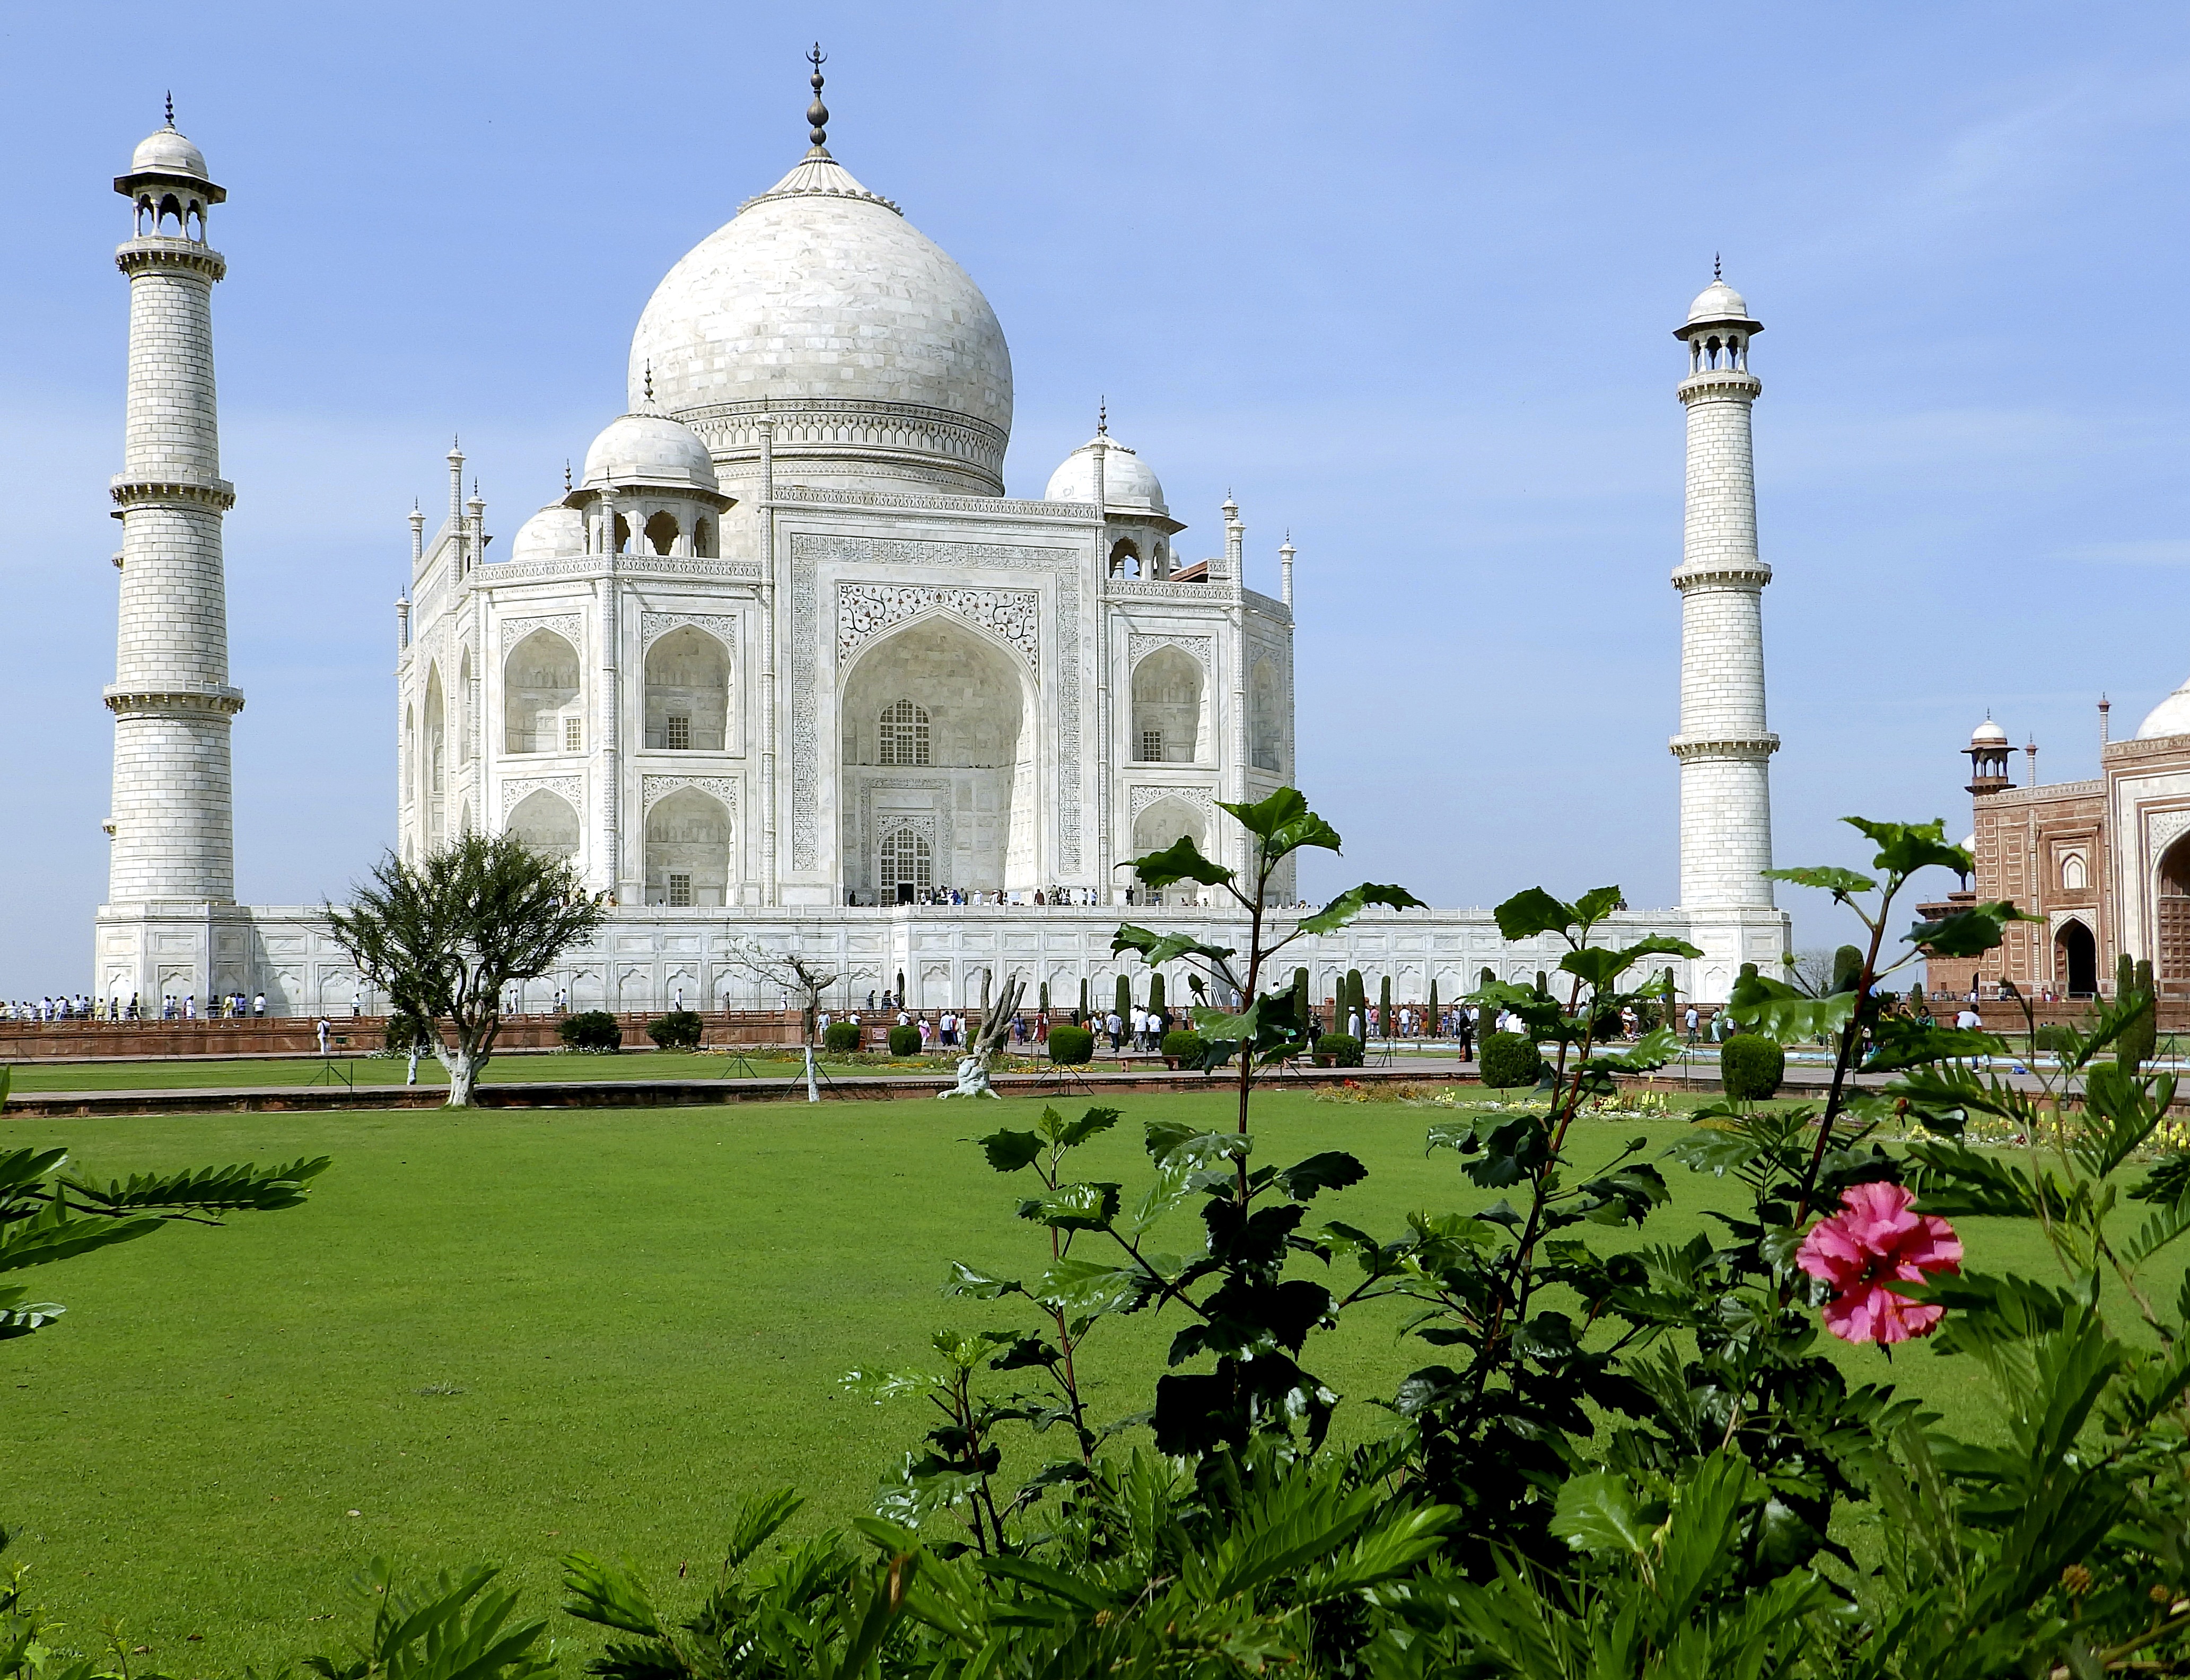
architecture, building, monument, love, tower, landmark, place of worship, taj mahal, monastery, mosque, india, tomb, agra, uttar pradesh, unesco world heritage site, historic site, mughal style, grave mosque